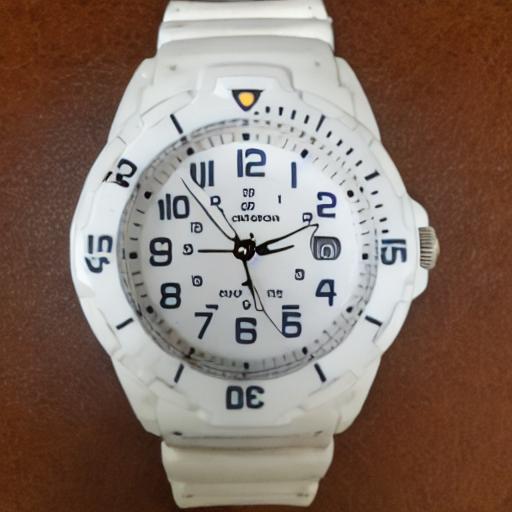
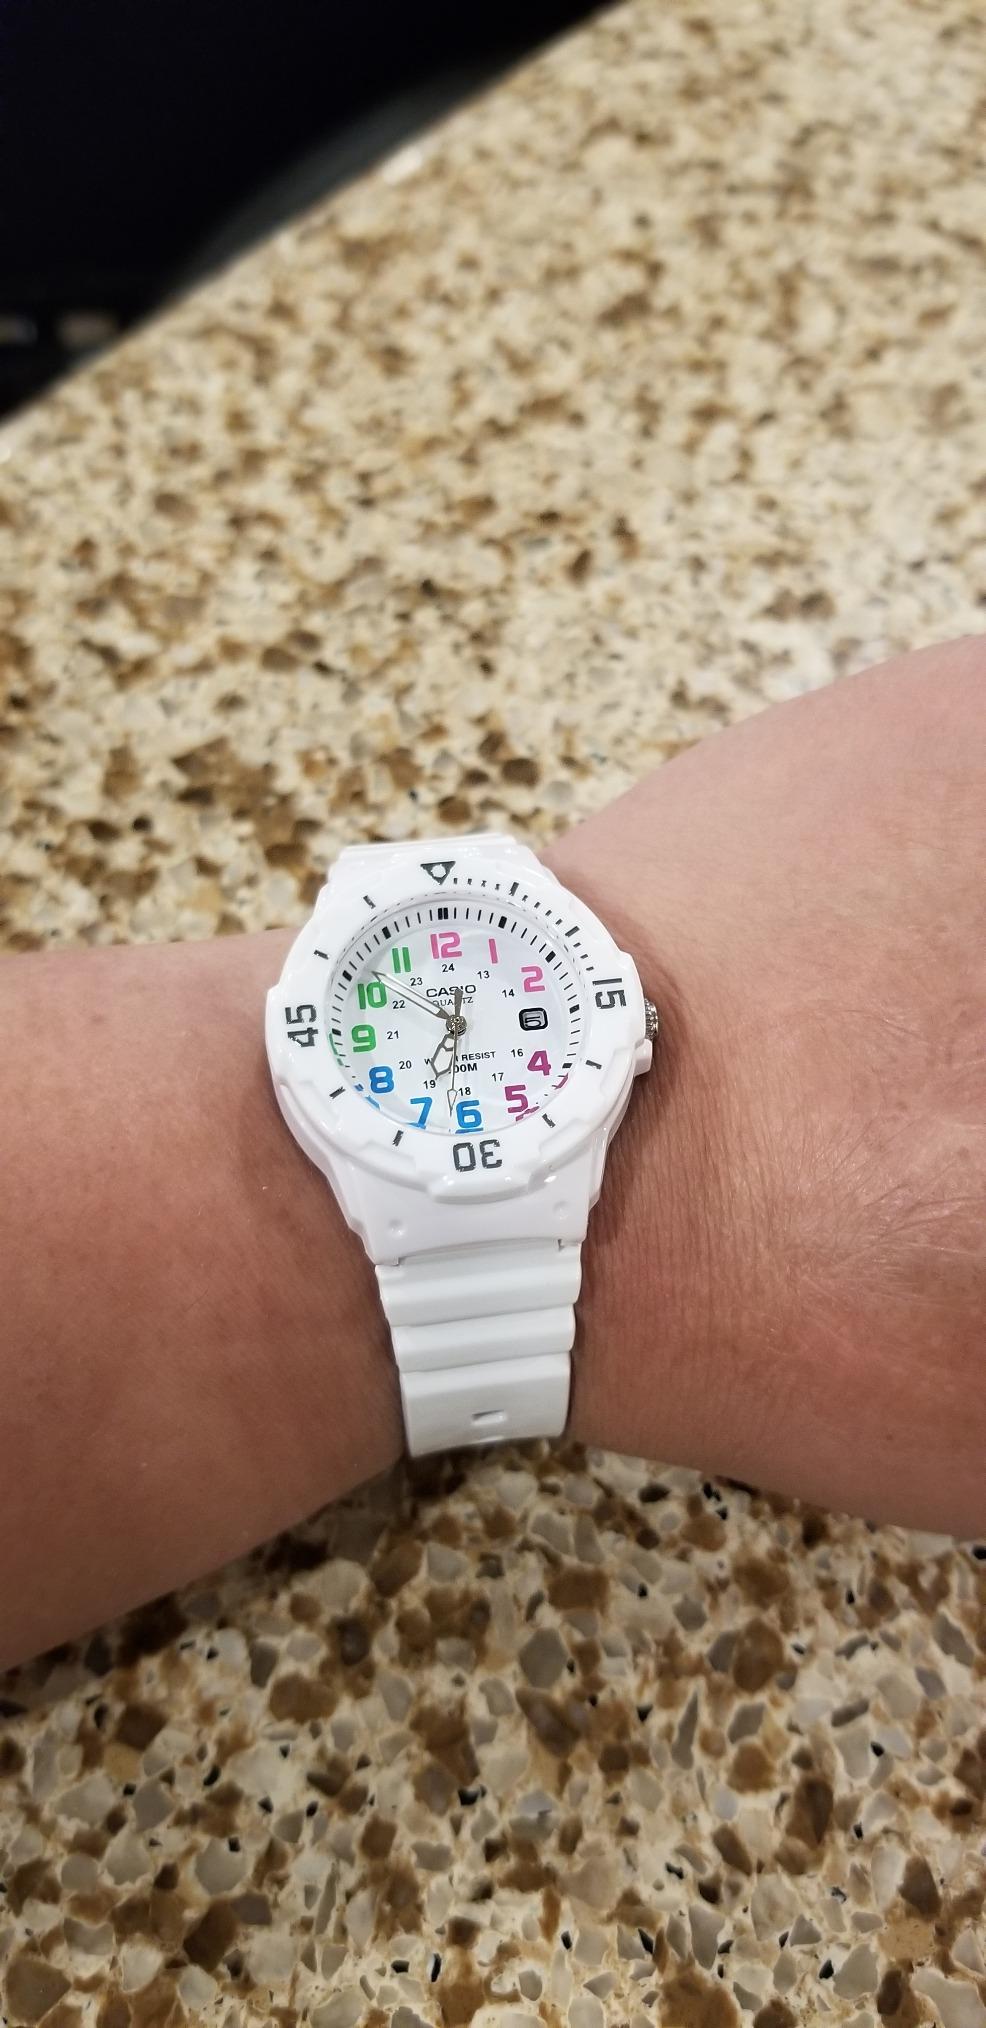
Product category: accessories_watch
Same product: no